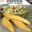
Label: sweet_pepper